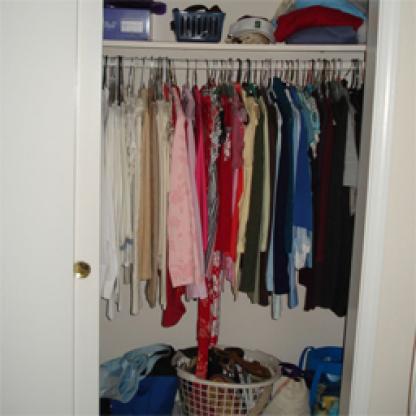
Scene: Indoor